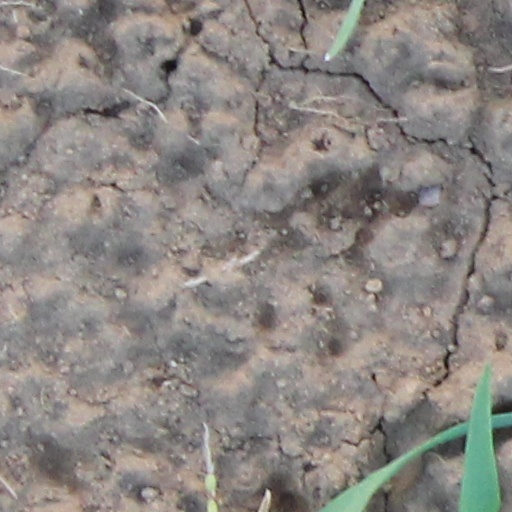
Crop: wheat